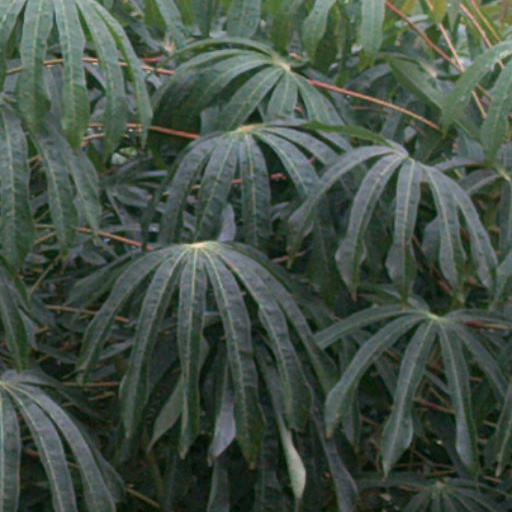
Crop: cassava